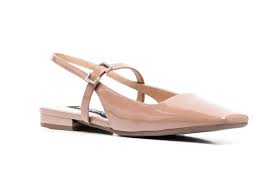
Label: Ballet Flat